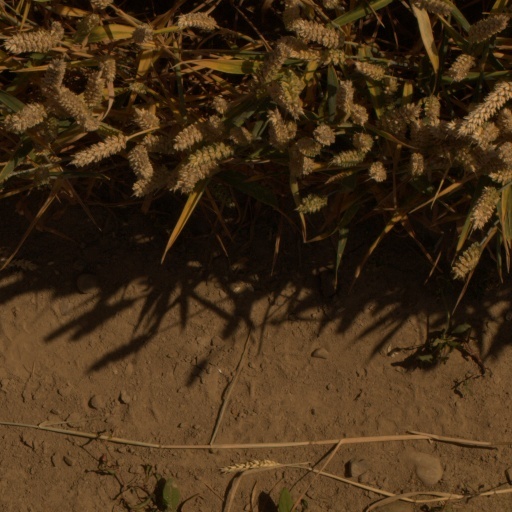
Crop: wheat